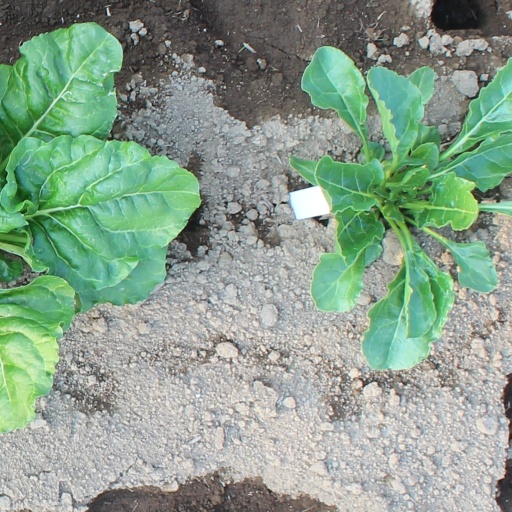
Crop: sugar beet